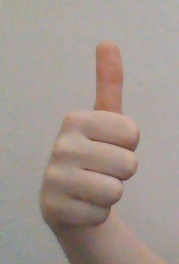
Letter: aleff